Torchy Gets Her Man

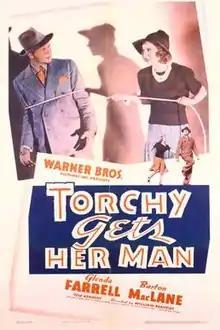
Theatrical release poster

Torchy Gets Her Man is a 1938 American comedy-drama film directed by William Beaudine and starring Glenda Farrell as Torchy Blane and Barton MacLane as Detective Steve McBride. It was released on November 12, 1938.